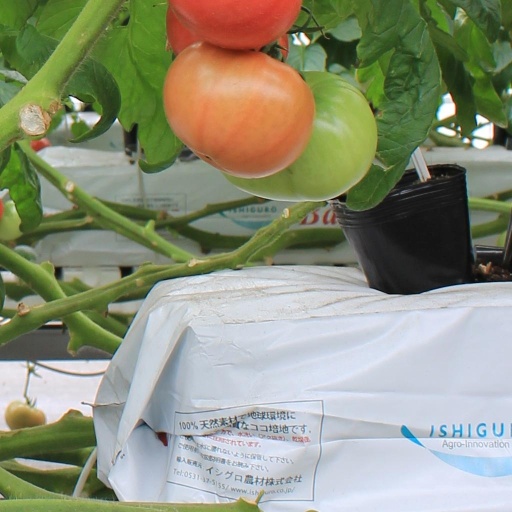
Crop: tomato